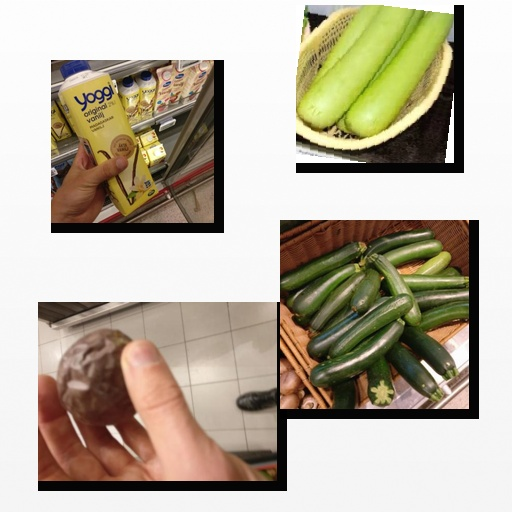
Food items: vanilla_yogurt, zucchini, passion_fruit, bottle_gourd